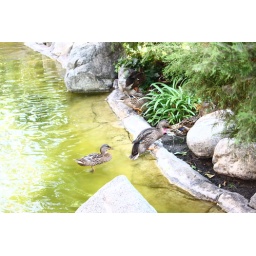
Ducks in front of new place in lake forest ca